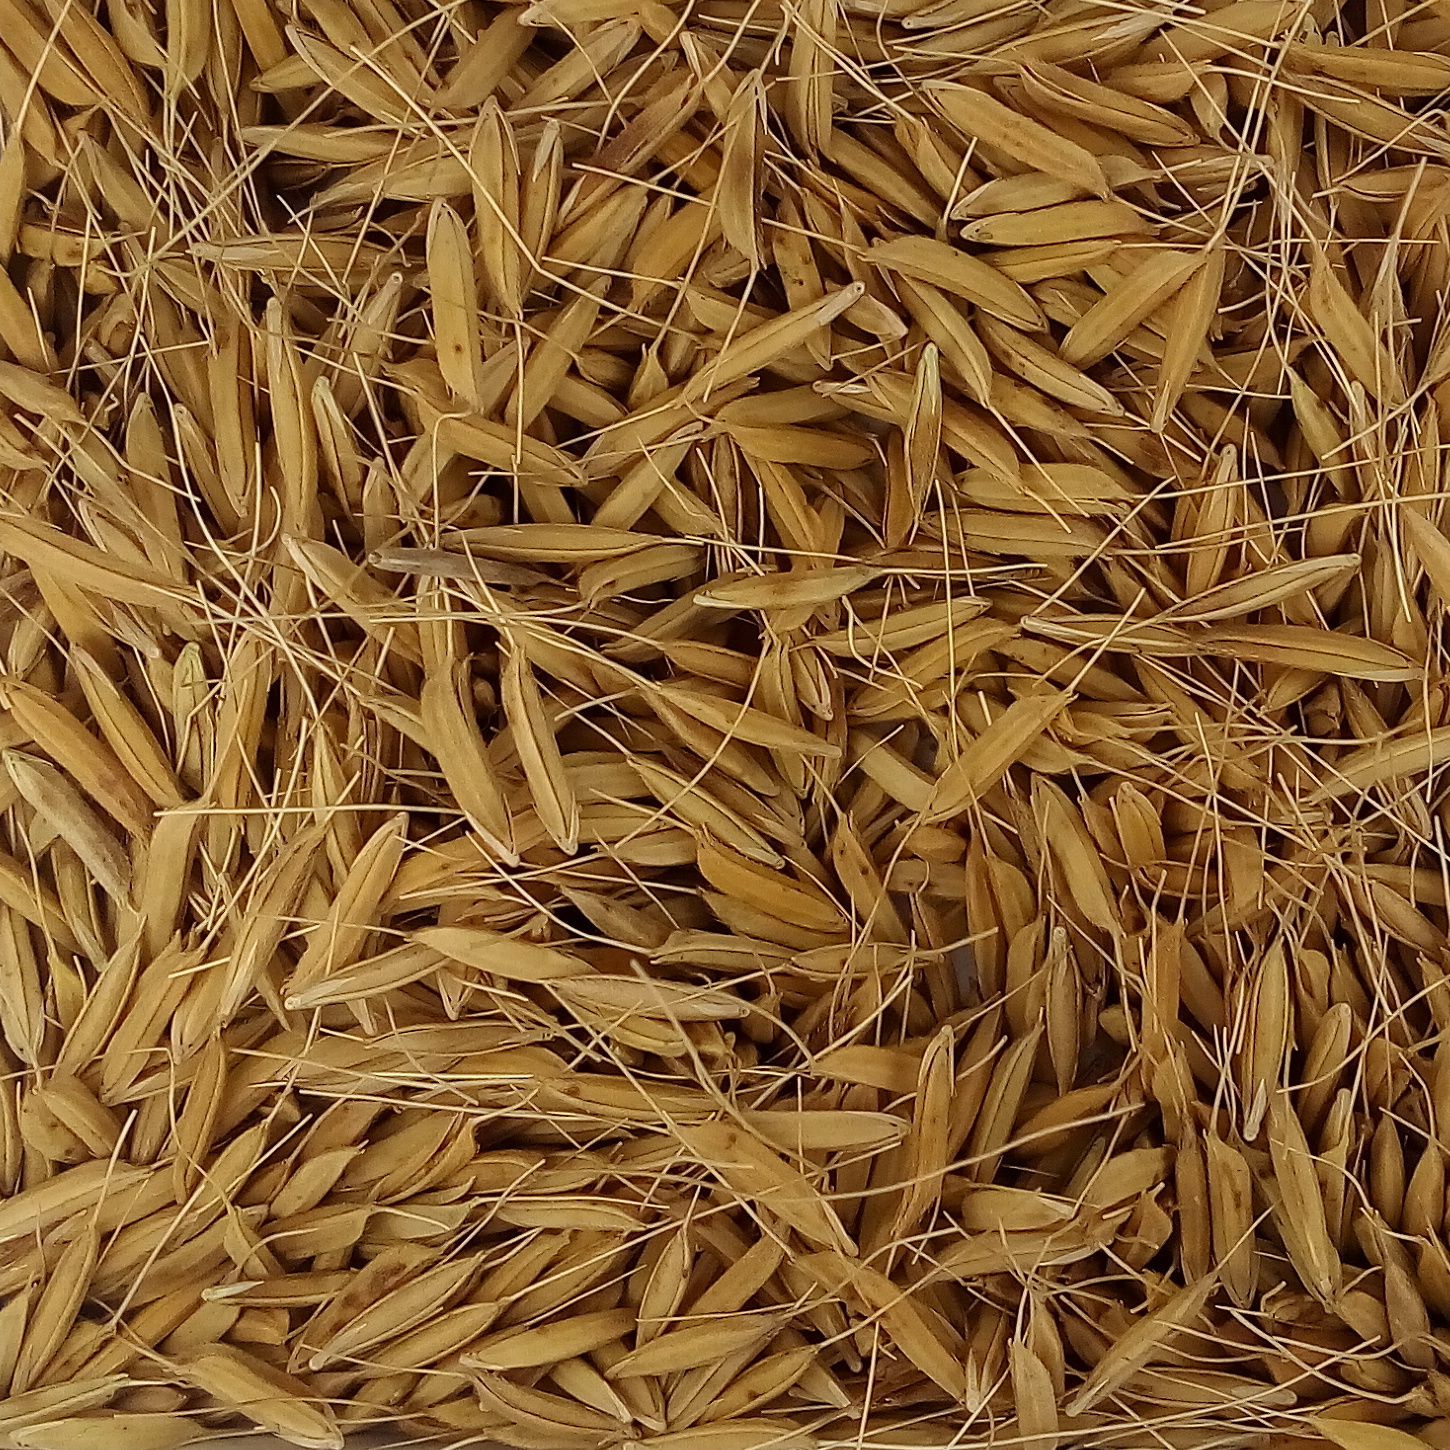
Rice seed variety: PB_6